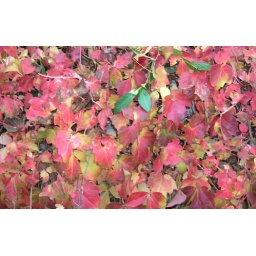
A few holdouts remain green in a wall of autumn foliage in Alki Beach, West Seattle, WA